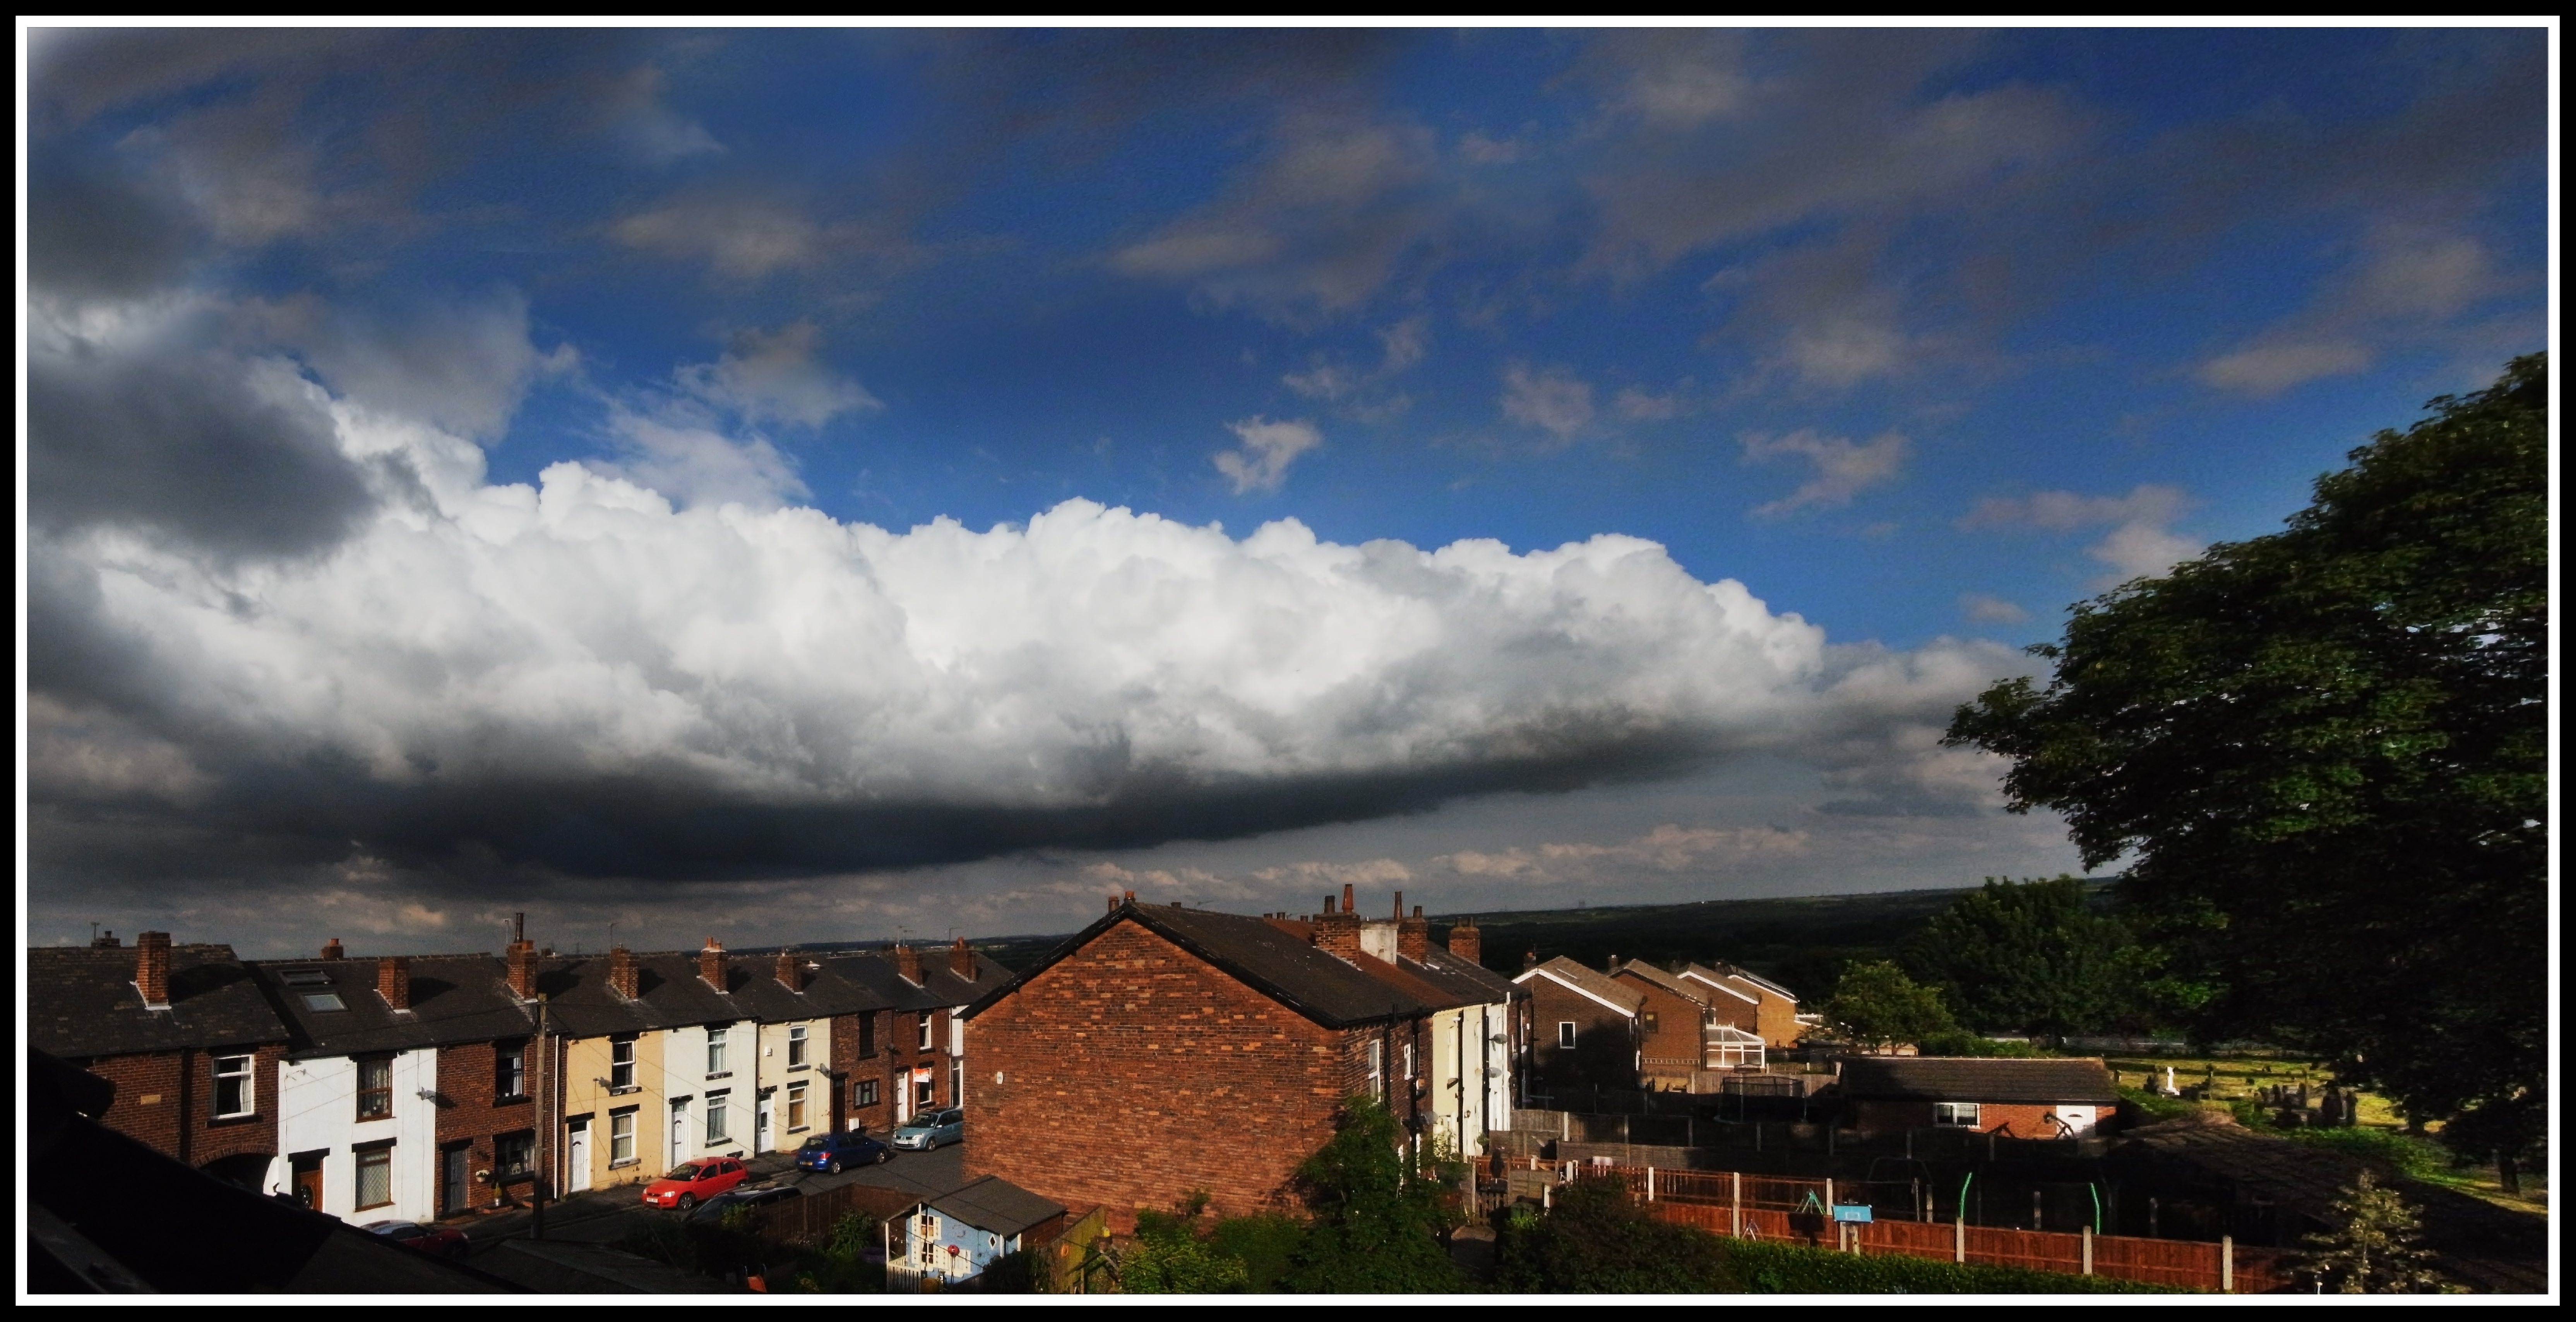
landscape, cloud, sky, white, rain, rooftop, panorama, dark, panoramic, suburb, evening, storm, blue, black, yorkshire, grey, clouds, terrace, houses, tiles, wakefield, nimbus, outwood, gxr, cumuli, meteorological phenomenon, residential area